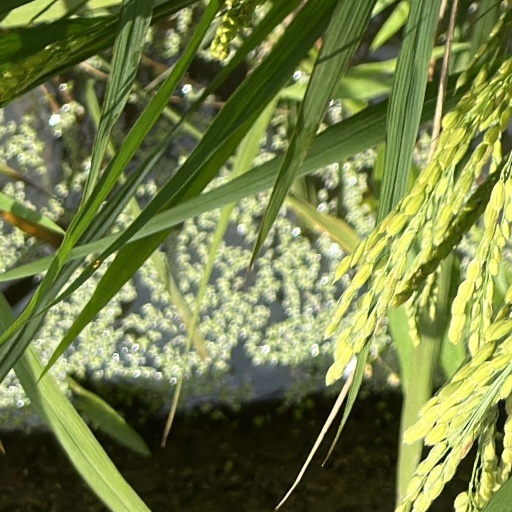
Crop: rice